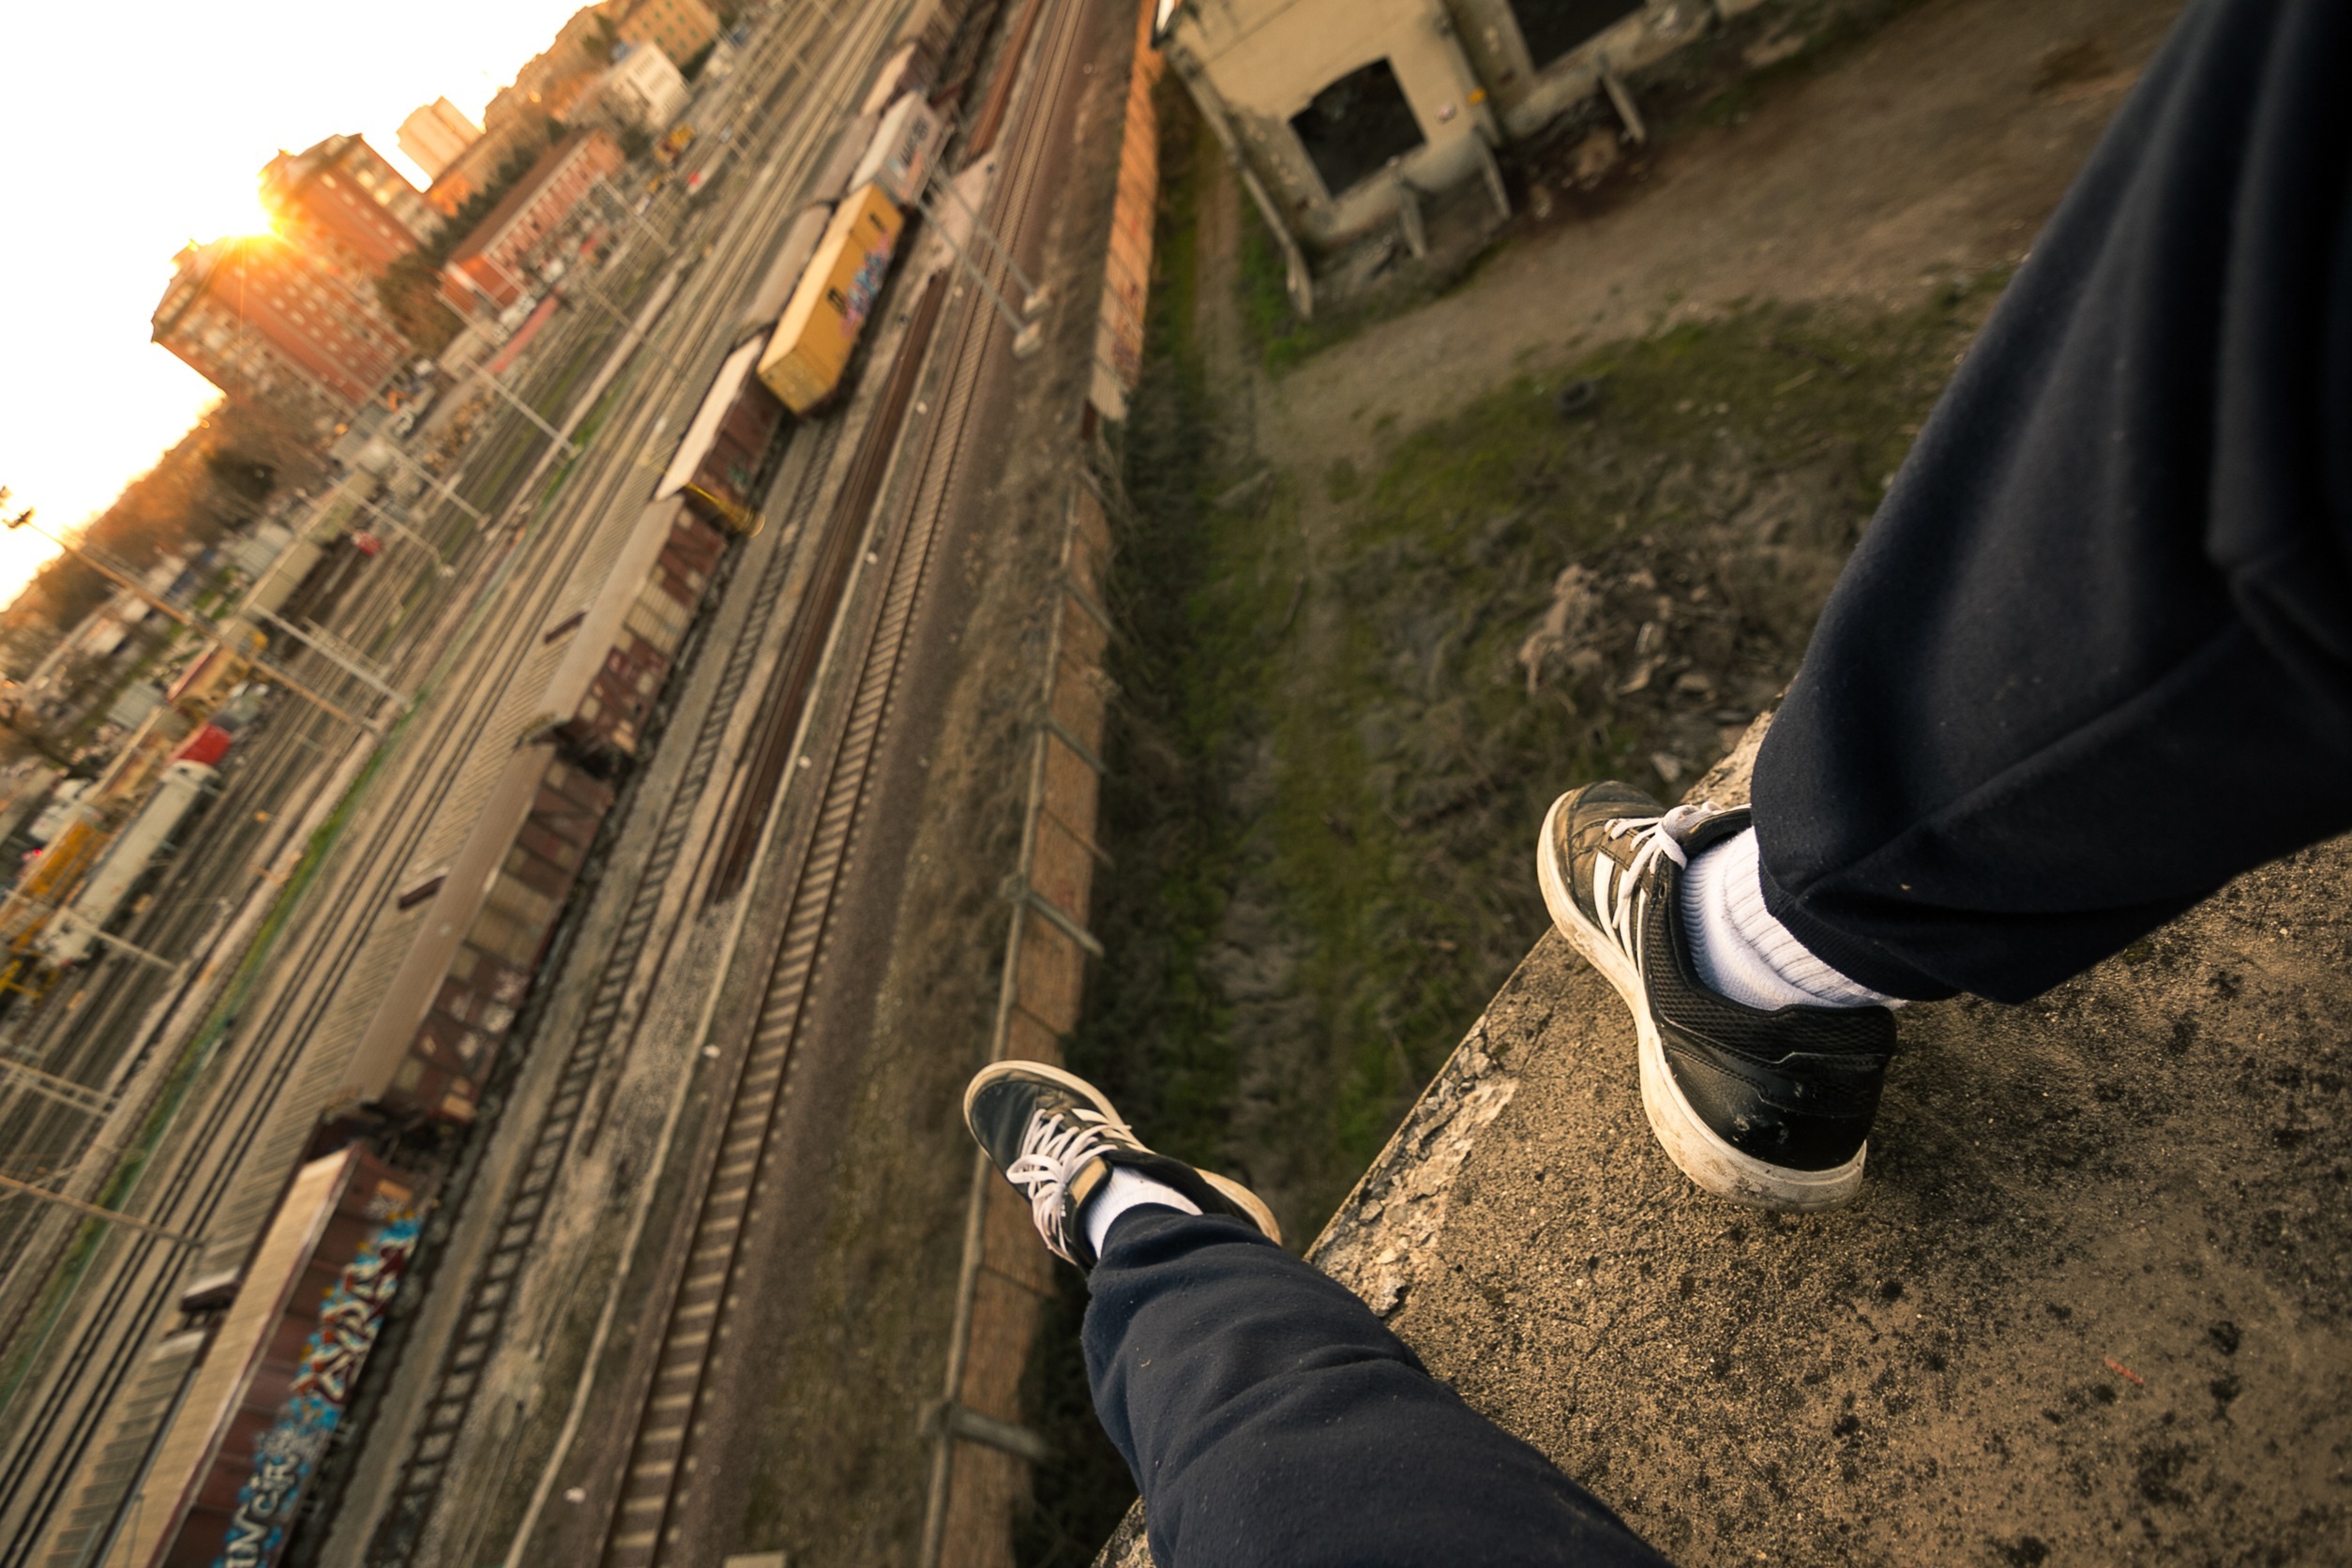
railway, railroad, road, photography, transportation, vehicle, shoes, infrastructure, cargo, sneakers, screenshot, train tracks, sweat pants